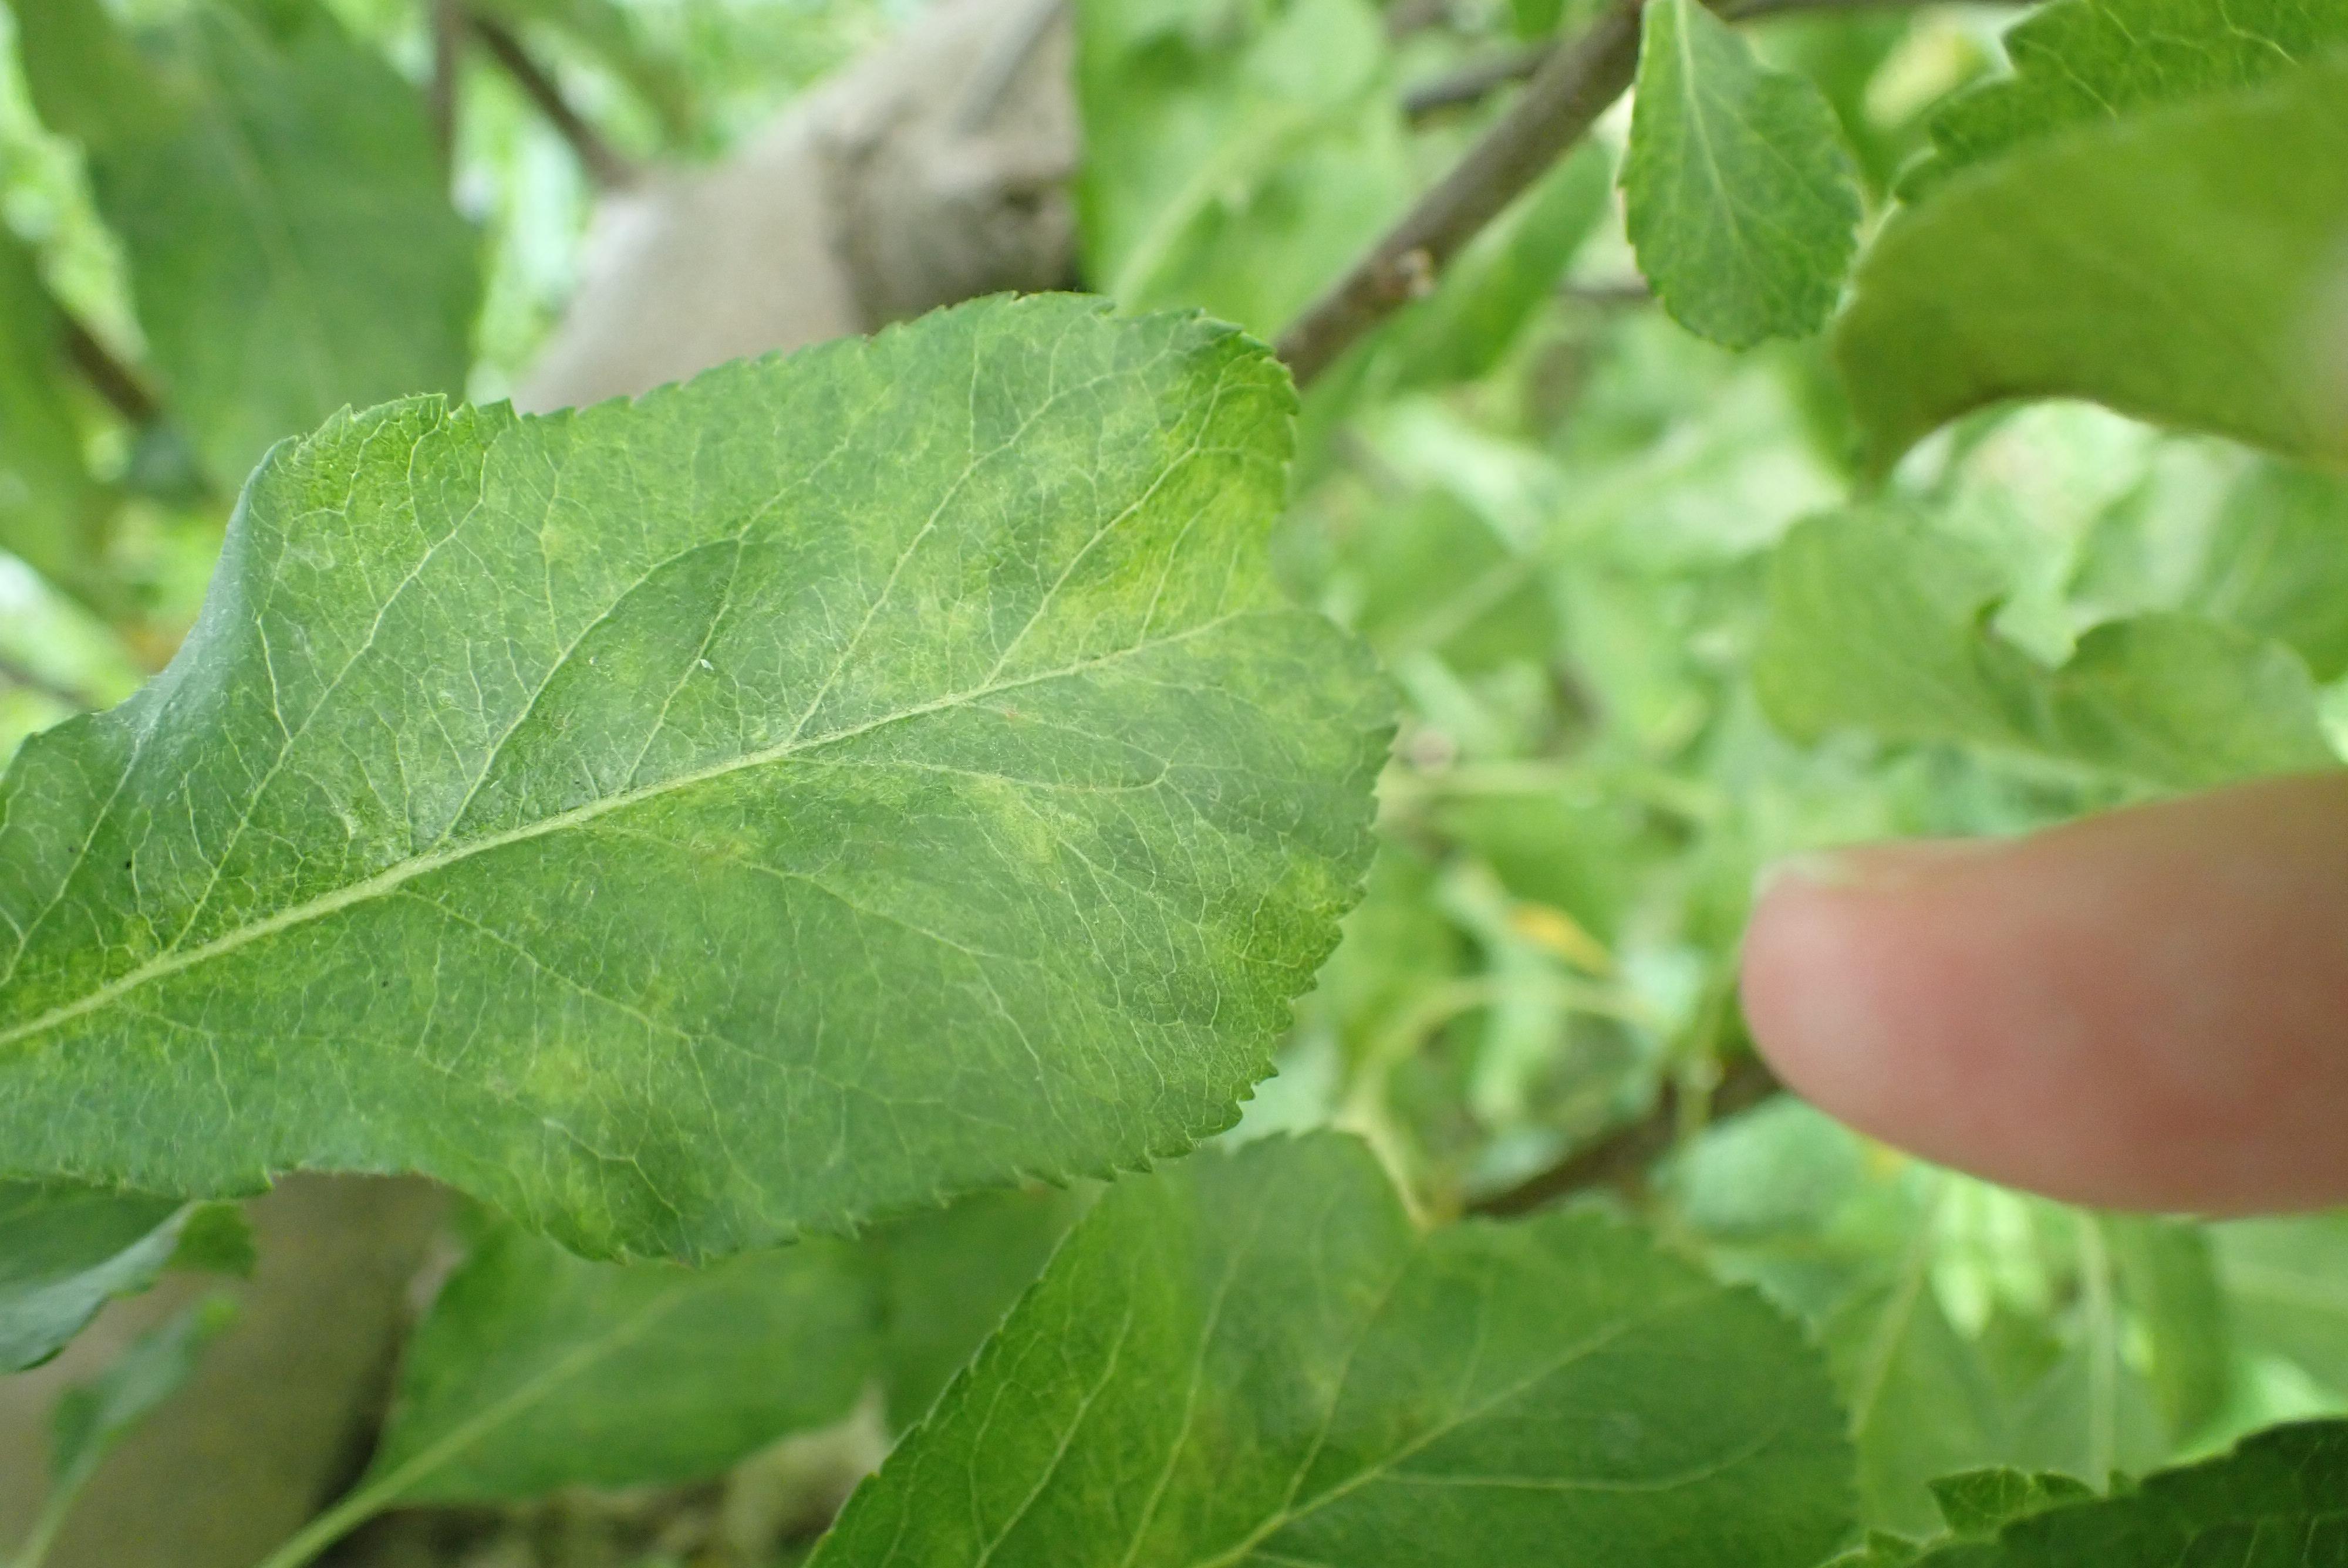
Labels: scab